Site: brandenburg
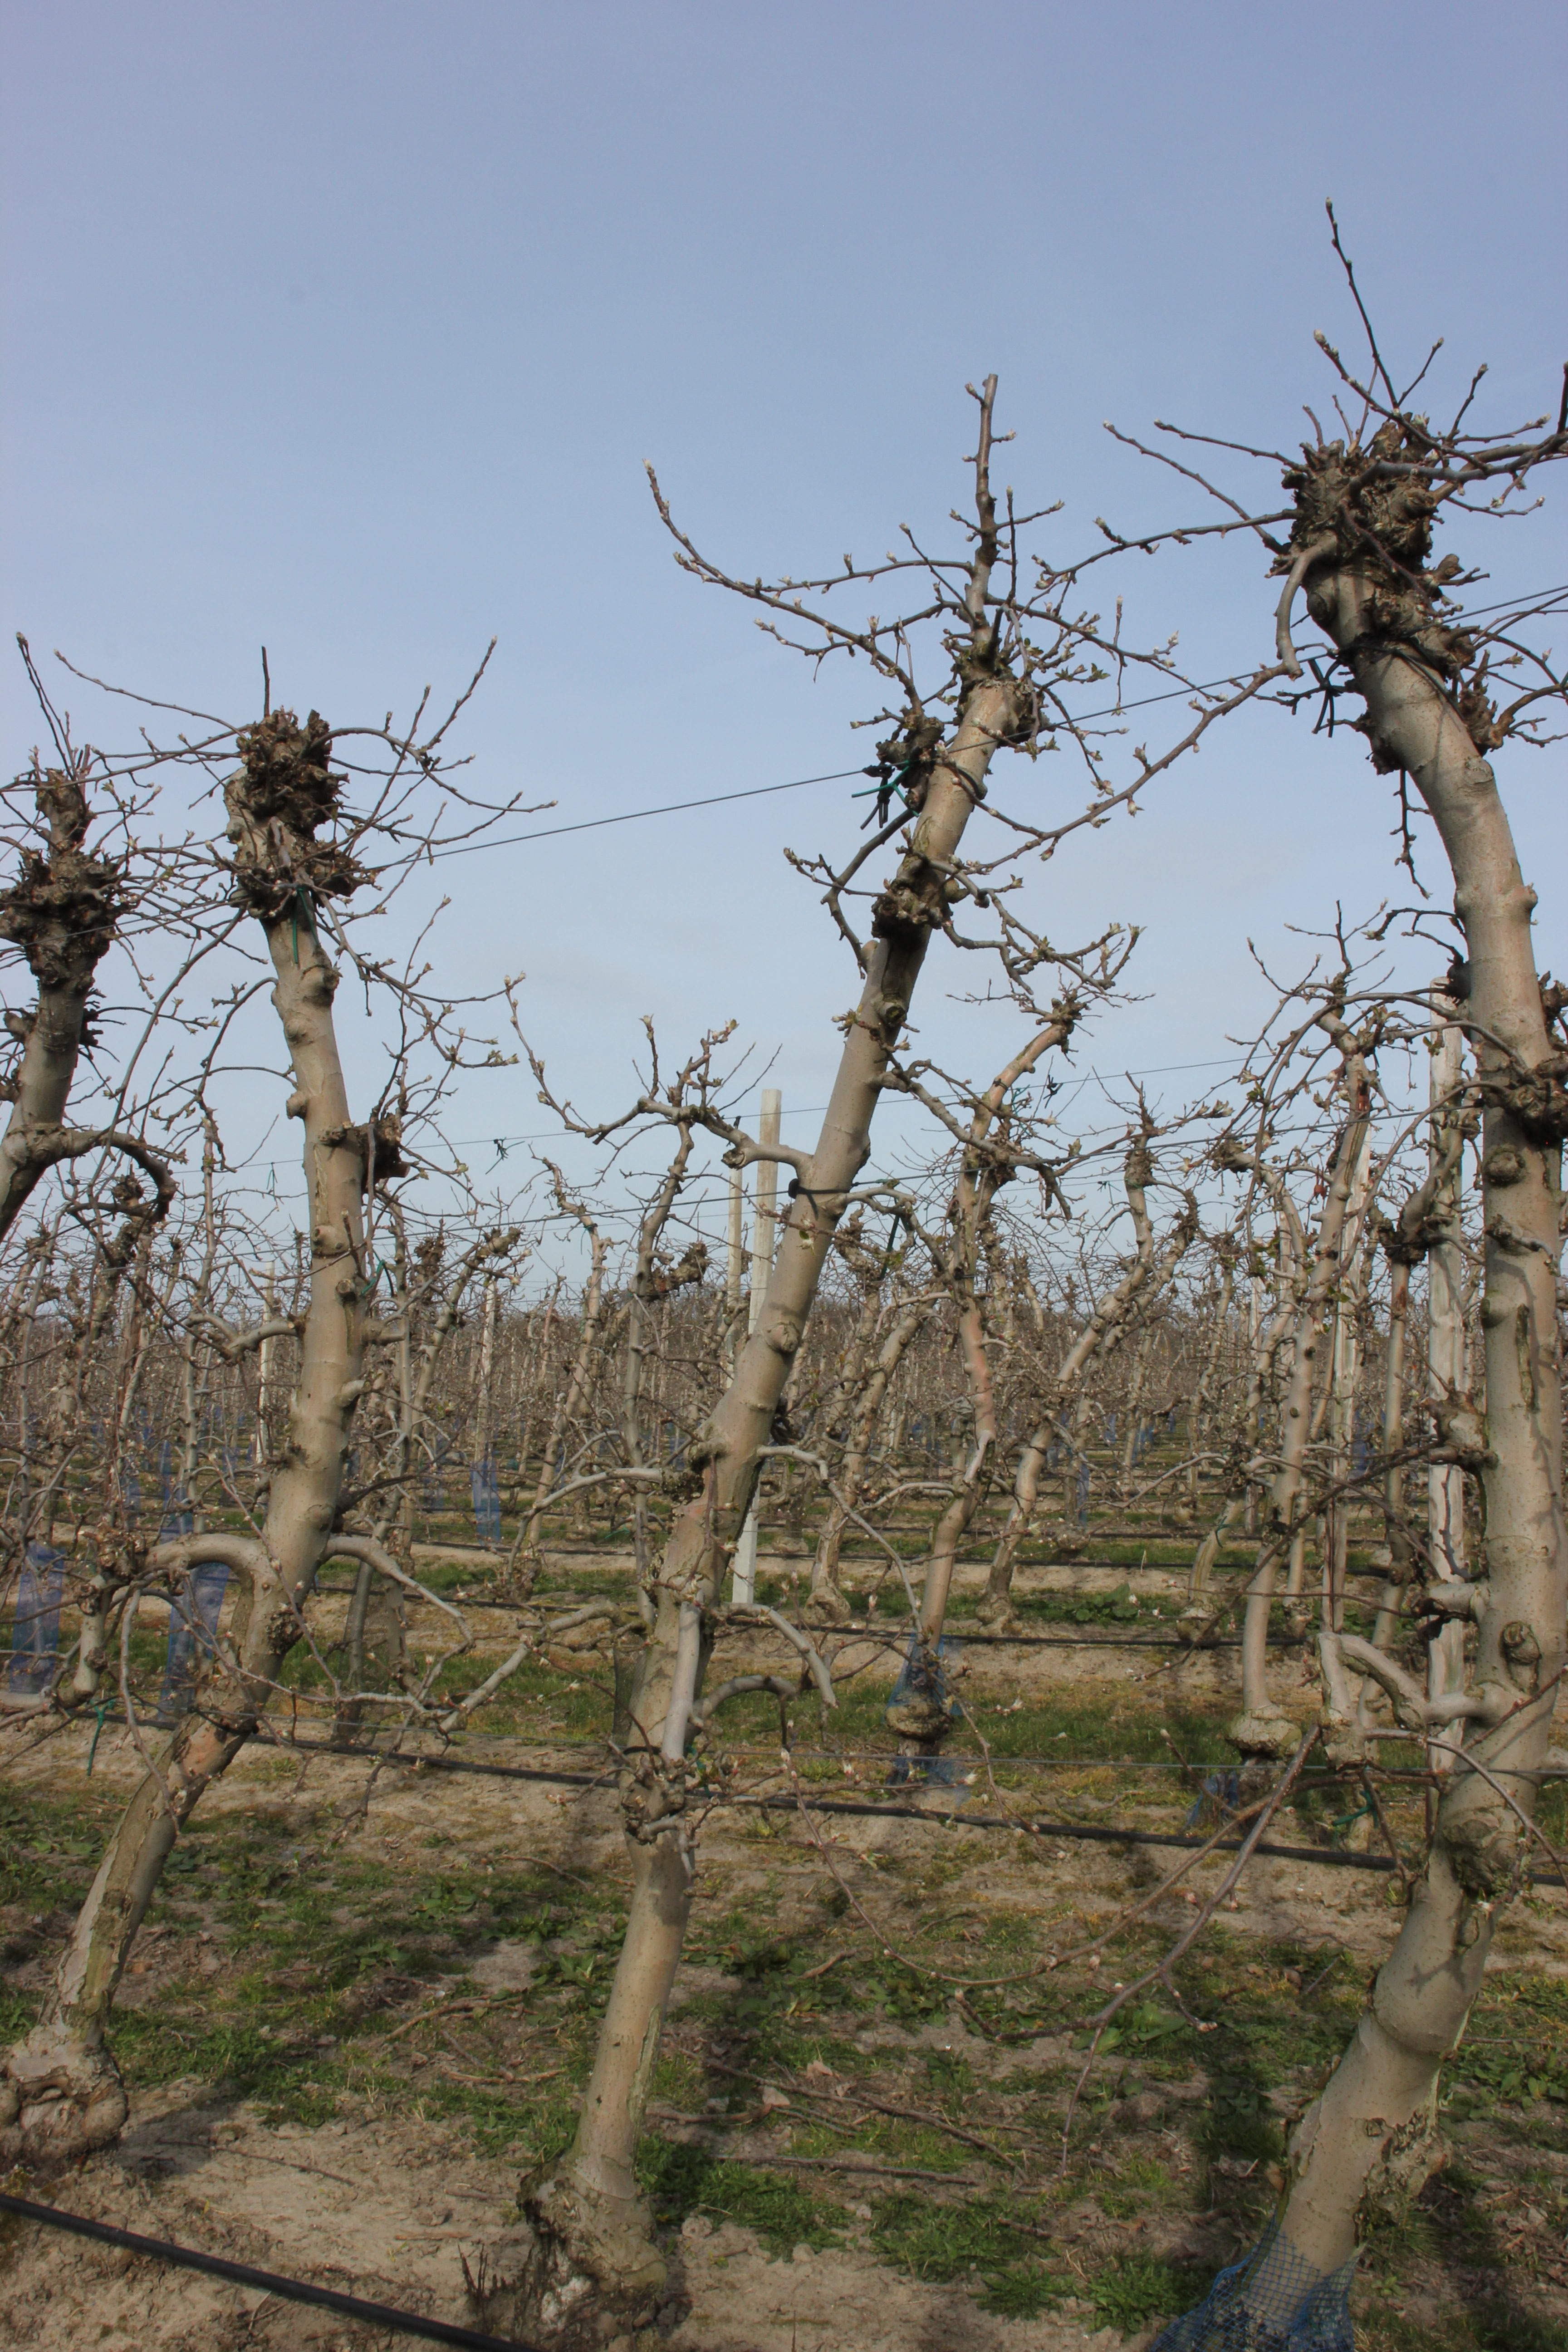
Growth stage (BBCH 54): Inflorescence emergence